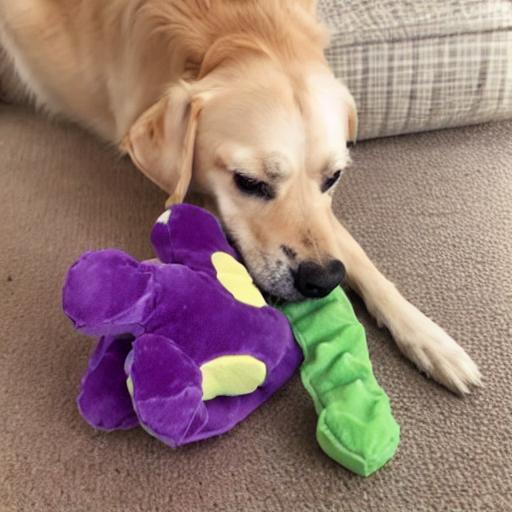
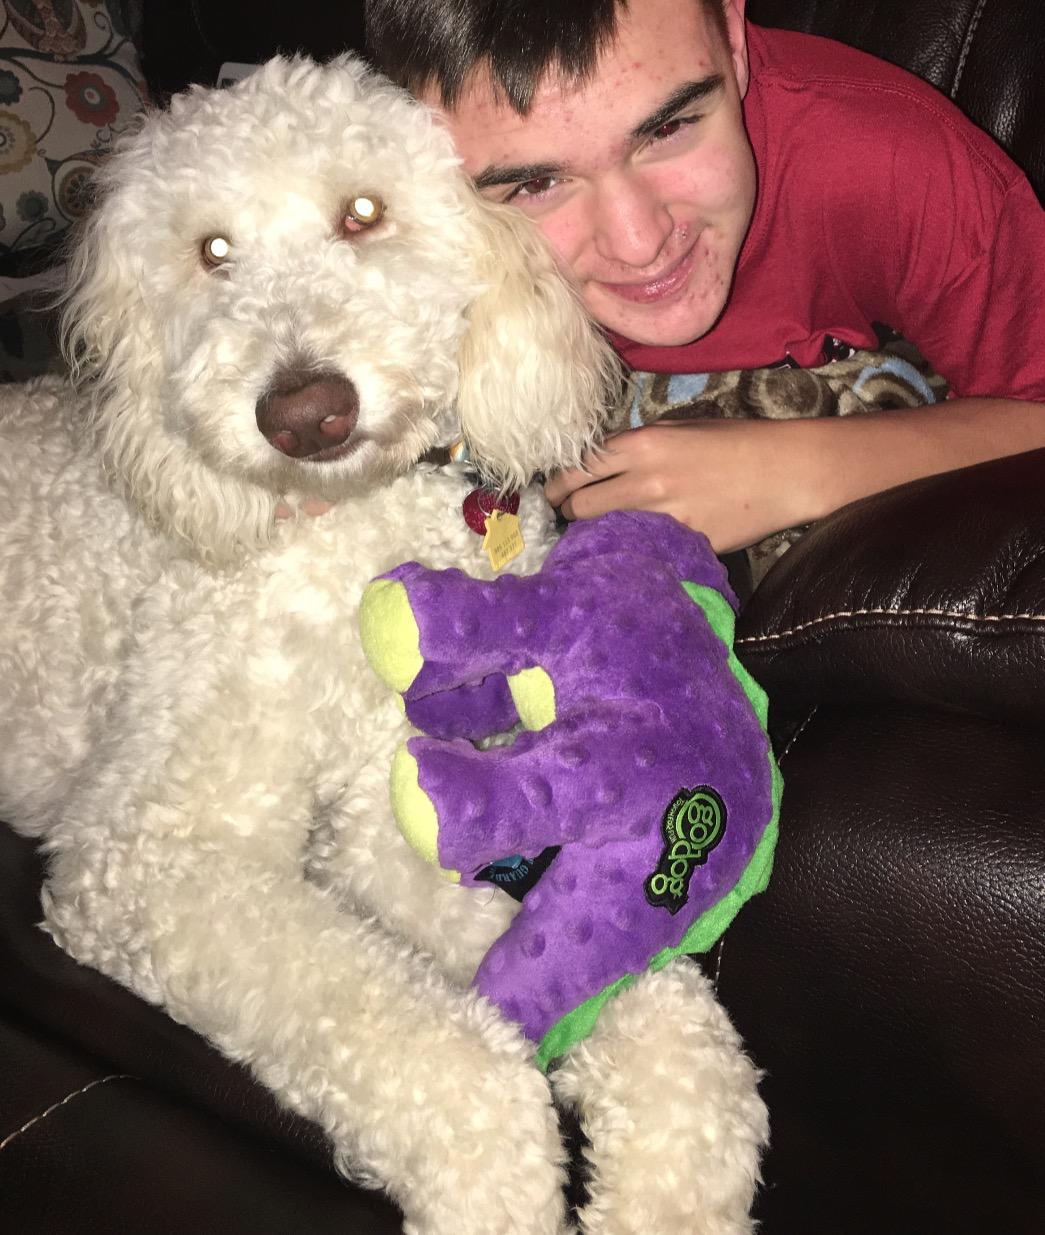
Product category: items_toy
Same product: no